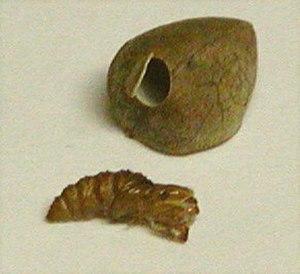
Cydia deshaisiana ou papillon du pois sauteur vit au Mexique ; sa larve s'introduit et se développe dans les capsules à trois loges des plantes du genre Sebastiania. Ces graines sont bien connues sous le nom de pois sauteur du Mexique depuis que le magazine Pif Gadget les a fait connaître en 1971.